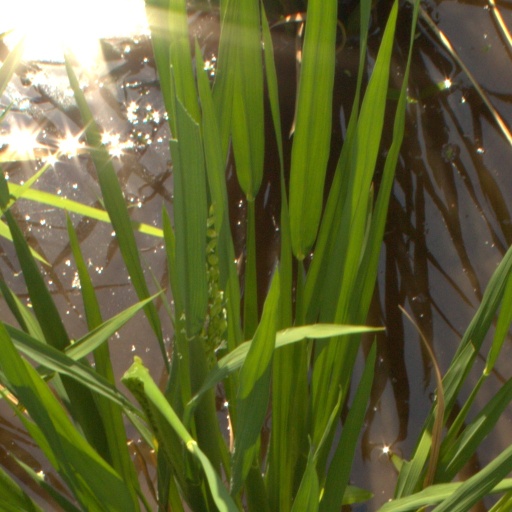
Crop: rice